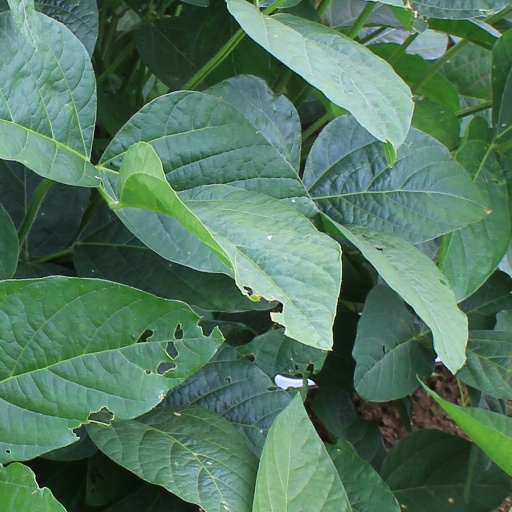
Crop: soybean